Velvet (fish disease)

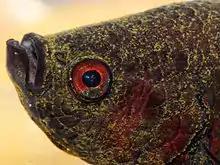
Adult Siamese fighting fish ("Betta splendens") with velvet disease

Initially, infected fish are known to "flash", or sporadically dart from one end of an aquarium to another, scratching against objects in order to relieve their discomfort. They will also "clamp" their fins very close to their body, and exhibit lethargy. If untreated, a 'dusting' of particles (which are in fact the parasites) will be seen all over the infected fish, ranging in color from brown to gold to green. In the most advanced stages, fish will have difficulty respiring, will often refuse food, and will eventually die of hypoxia due to necrosis of their gill tissue.